Aquaculture

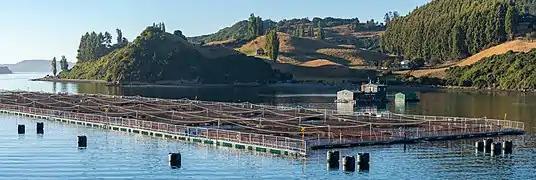
Aquaculture fish farming in the fjords south of Castro, Chile

Aquaculture (less commonly spelled aquiculture), also known as aquafarming, is the controlled cultivation ("farming") of aquatic organisms such as fish, crustaceans, mollusks, algae and other organisms of value such as aquatic plants (e.g. lotus). Aquaculture involves cultivating freshwater, brackish water, and saltwater populations under controlled or semi-natural conditions and can be contrasted with commercial fishing, which is the harvesting of wild fish. Aquaculture is also a practice used for restoring and rehabilitating marine and freshwater ecosystems. Mariculture, commonly known as marine farming, is aquaculture in seawater habitats and lagoons, as opposed to freshwater aquaculture. Pisciculture is a type of aquaculture that consists of fish farming to obtain fish products as food.